Level luffing crane

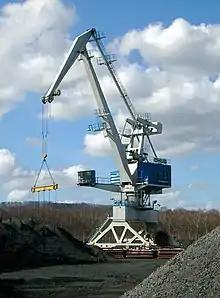
Horse-head design

An early form of level-luffing gear was the "Toplis" design, invented by a Stothert & Pitt engineer in 1914.